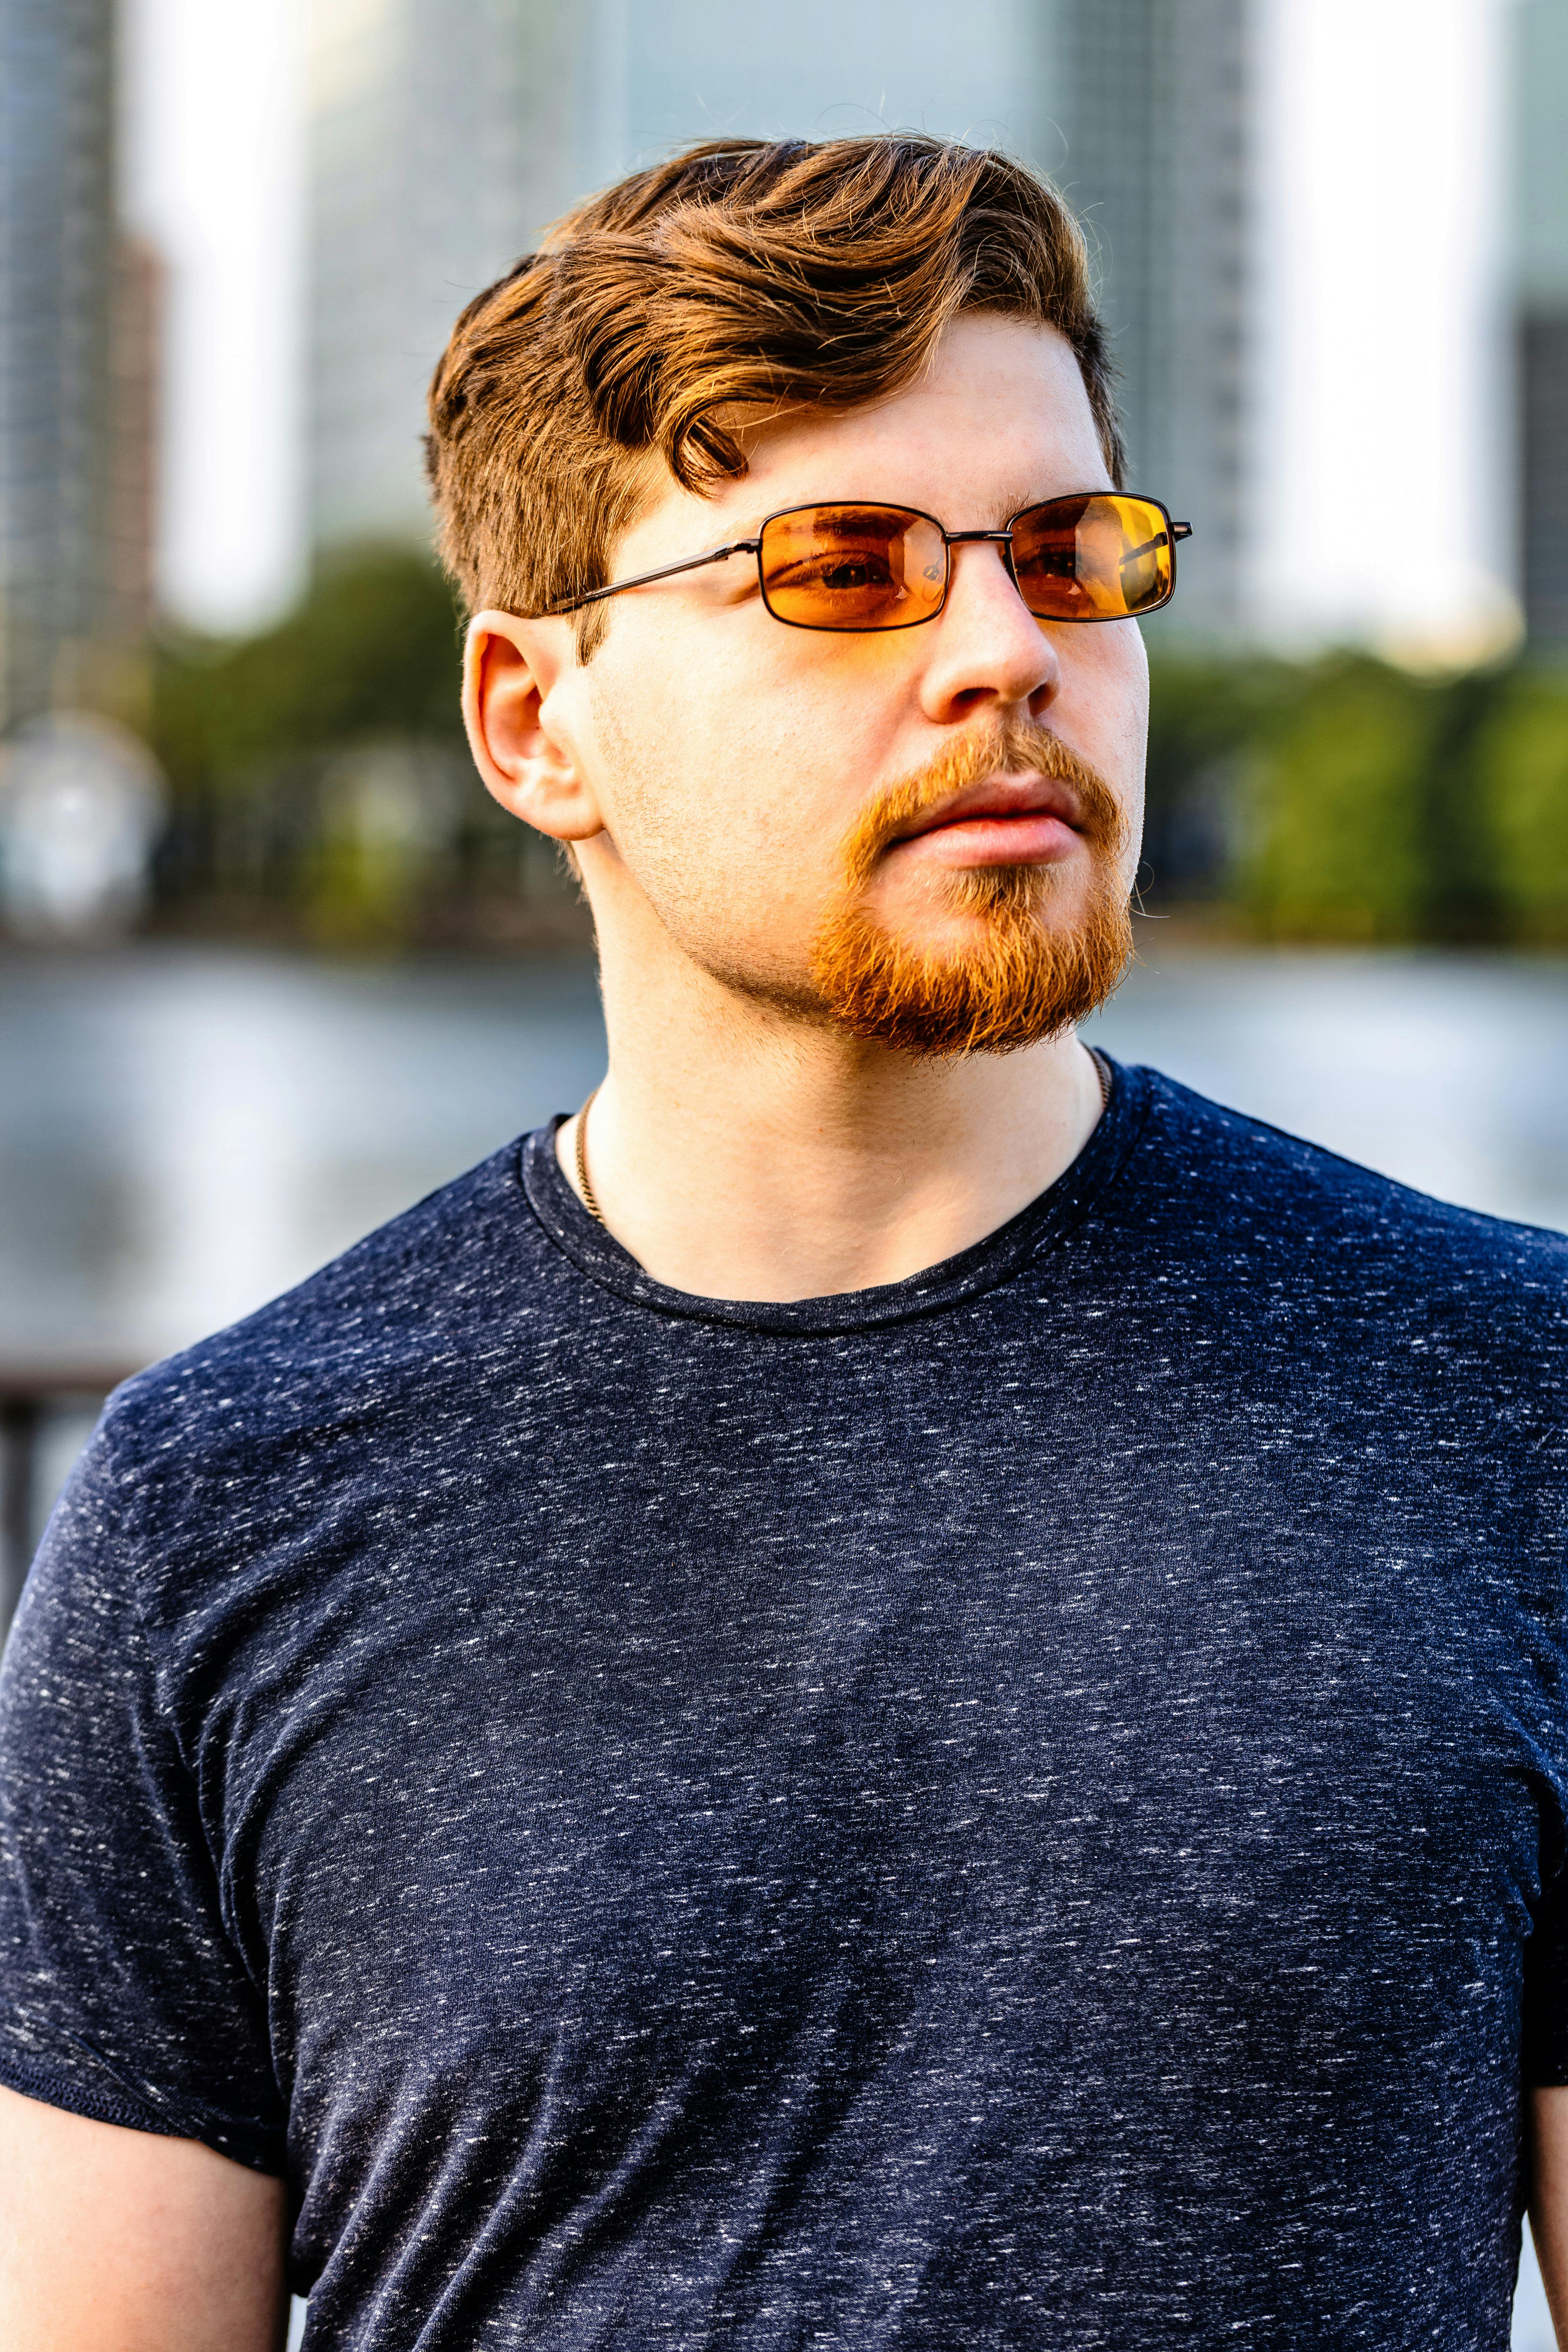
Gender: men